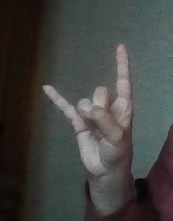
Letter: la